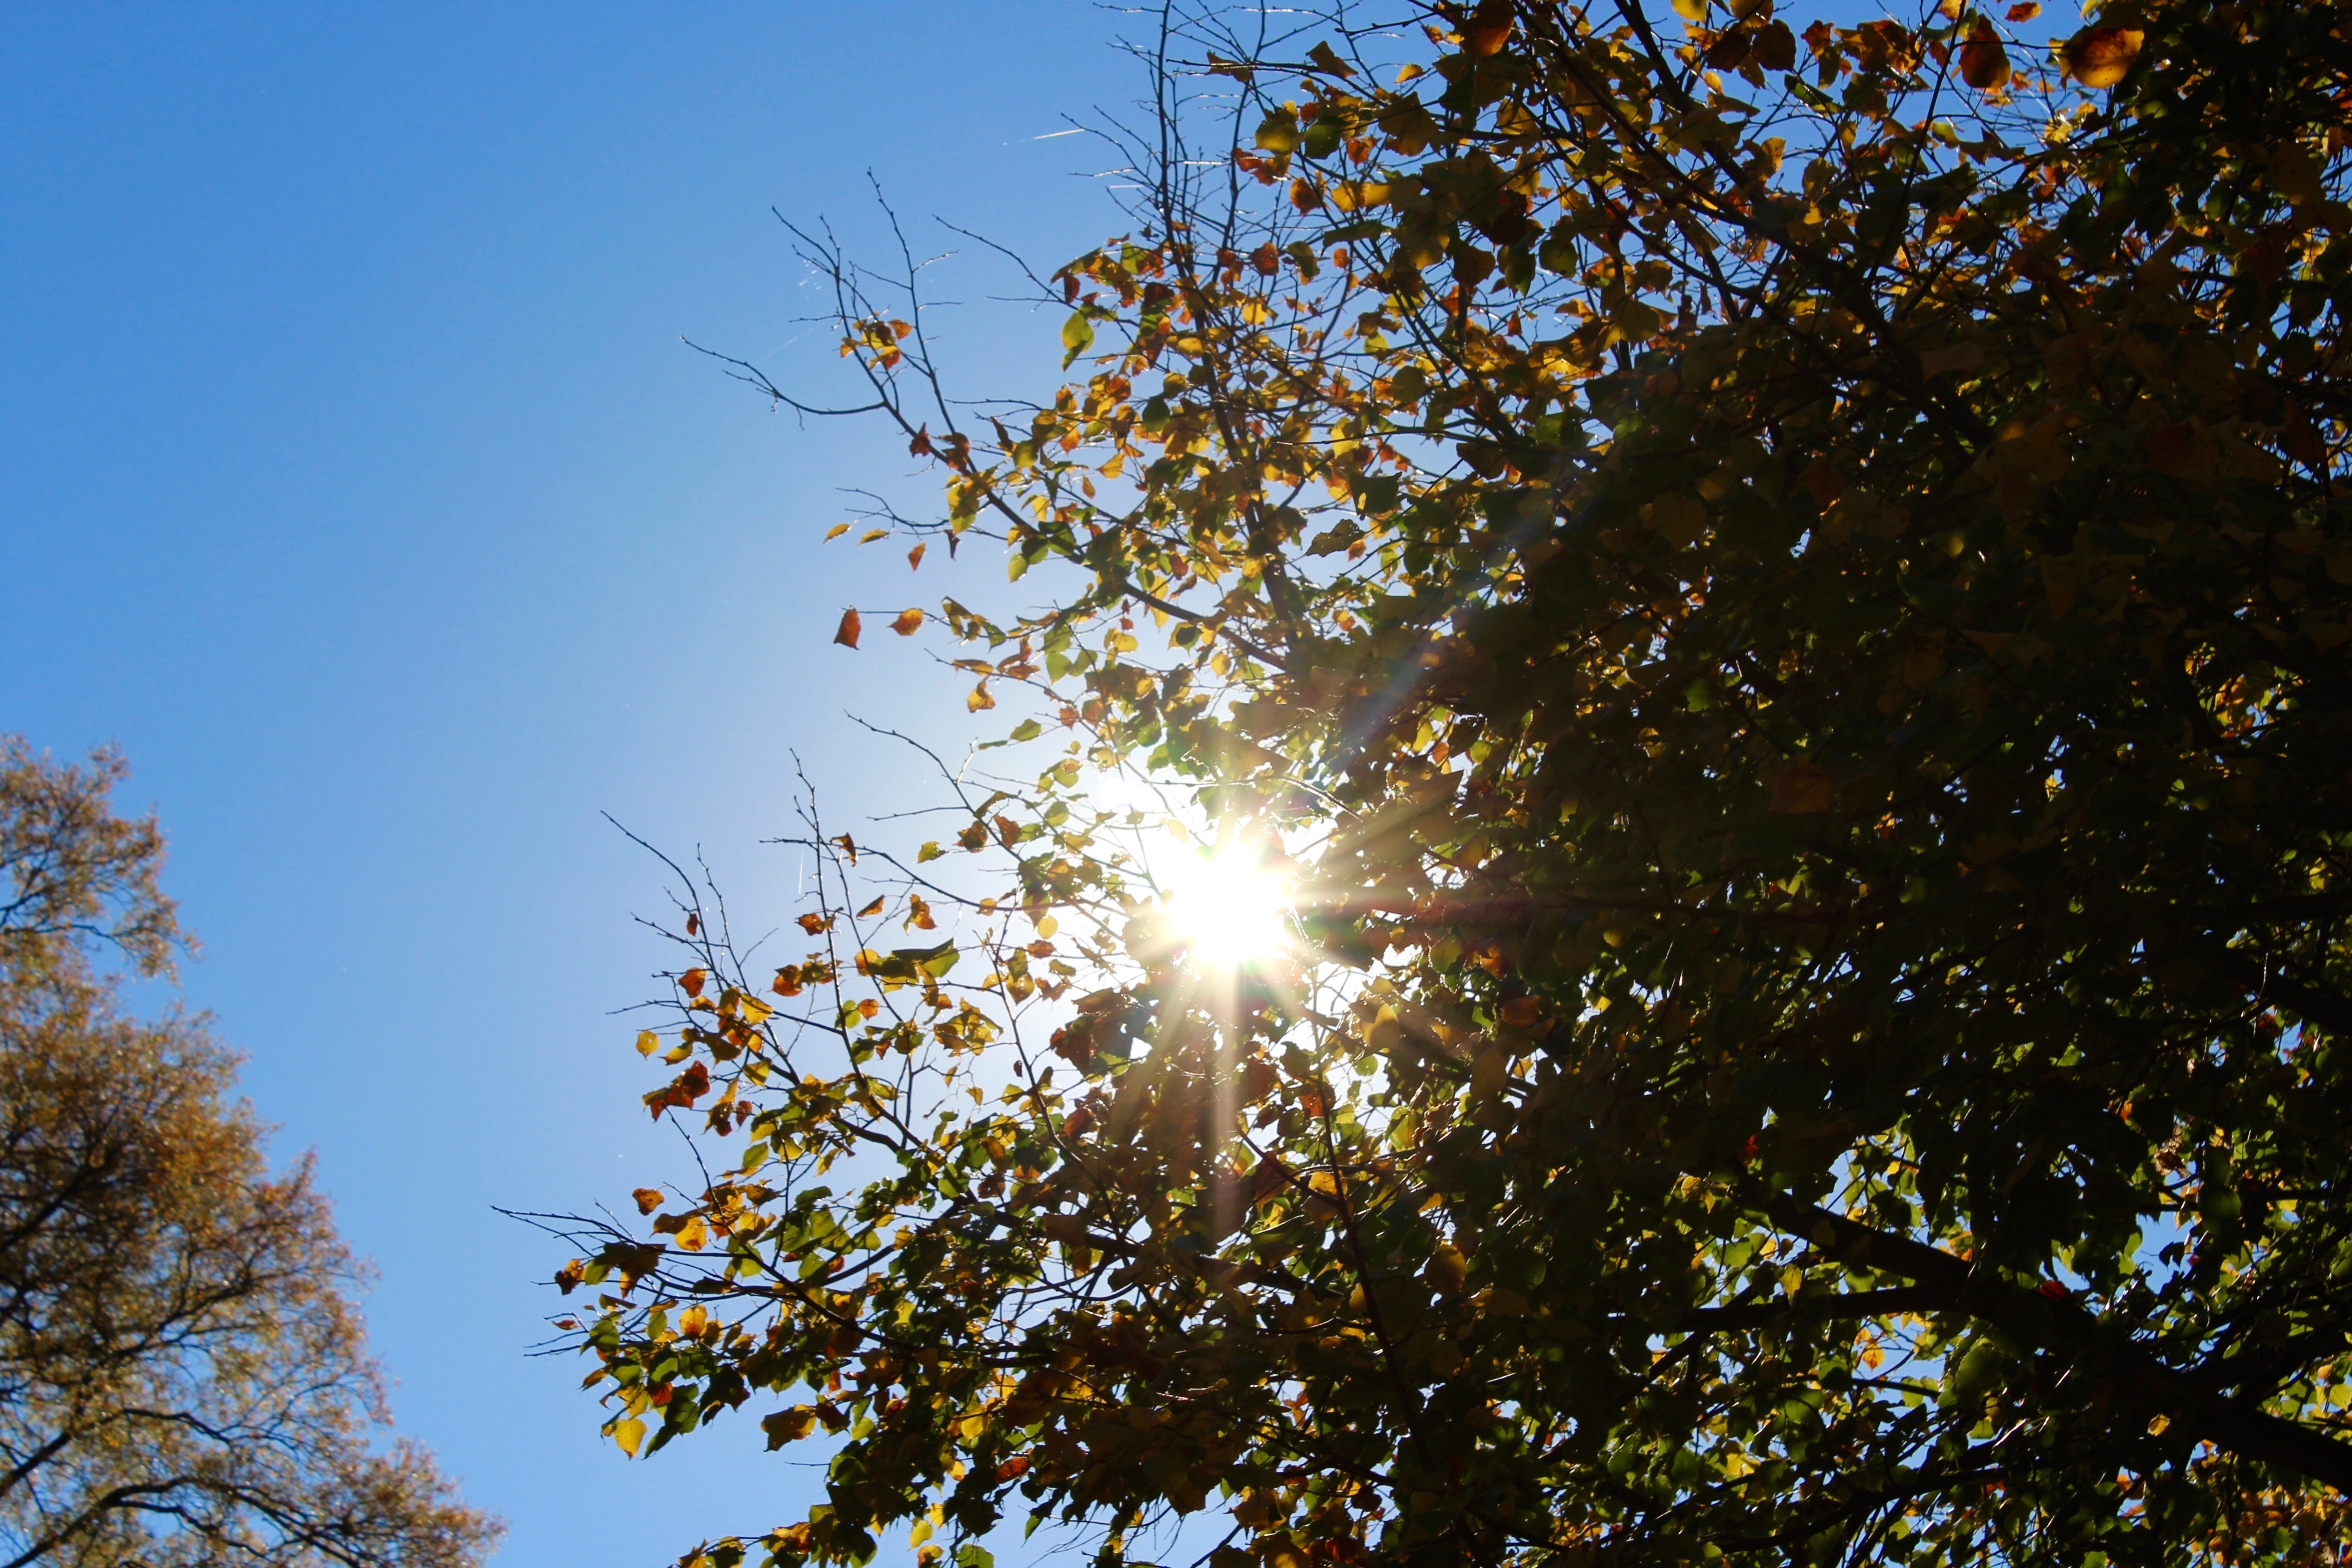
tree, nature, branch, plant, sky, sunlight, morning, leaf, flower, autumn, season, woody plant